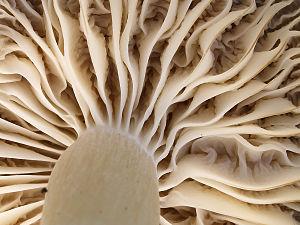
En mycologie descriptive, les lames sont les feuillets, plus ou moins en forme de lame de couteau, situés sous le chapeau des champignons dits lamellés, architecture qui supporte l'hyménium en rayonnant à partir du pied. C'est le premier organe inspecté minutieusement par un mycologue, et aussi l'endroit où l'odeur du champignon est la plus nette.
Le sporophore, appelé aussi sporocarpe ou autrefois carpophore, est l'appareil reproducteur des champignons dits supérieurs. C'est, dans le langage populaire et littéraire, l'organe de la « fructification » du champignon et pas seulement du mycélium des champignons. Il contient les sporocystes qui se différencient dans l'hyménium et qui produisent par reproduction sexuée des méiospores, sous diverses formes.